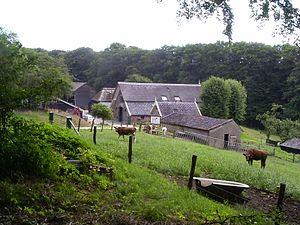
Une ferme est, au sens propre, une exploitation agricole exploitée sous le régime d'une location de longue durée avec un loyer annuel fixe, ou fermage. Il s'agit d'un contrat de louage entre le propriétaire et le fermier qui porte sur un domaine comportant selon les cas des terres, des forêts, des étendues d'eau, des bâtiments d'exploitation et d'habitation, parfois avec le cheptel et le matériel d'exploitation, des droits de marque et d'appellation d'origine, des servitudes, etc.